Oman

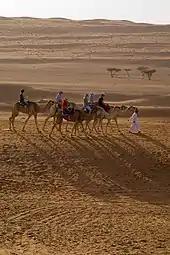
Wahiba Sands

Torture methods in use in Oman include mock execution, beating, hooding, solitary confinement, subjection to extremes of temperature and to constant noise, abuse and humiliation. There have been numerous reports of torture and other inhumane forms of punishment perpetrated by Omani security forces on protesters and detainees. Several prisoners detained in 2012 complained of sleep deprivation, extreme temperatures and solitary confinement. Homosexuality is criminalised within Oman.